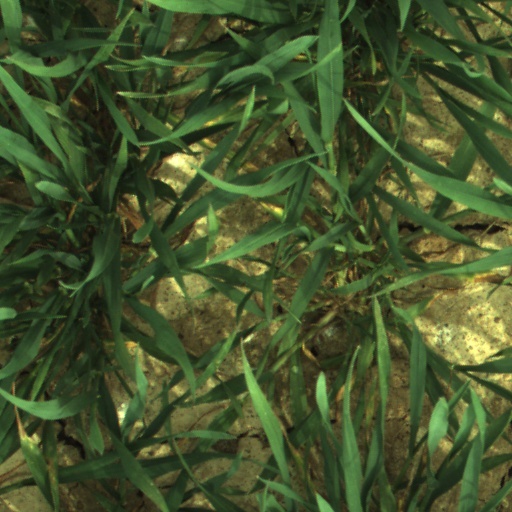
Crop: wheat